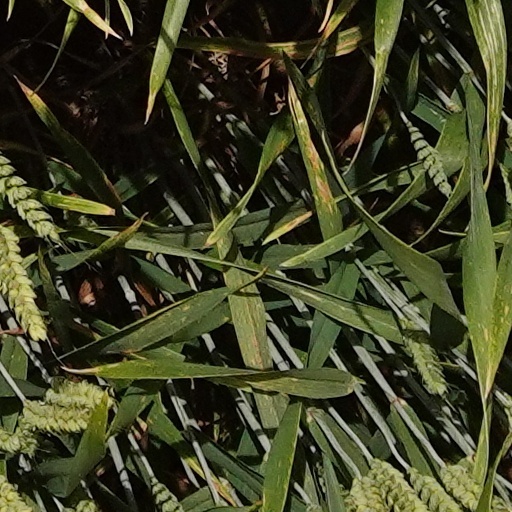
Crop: wheat